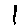
Label: 1